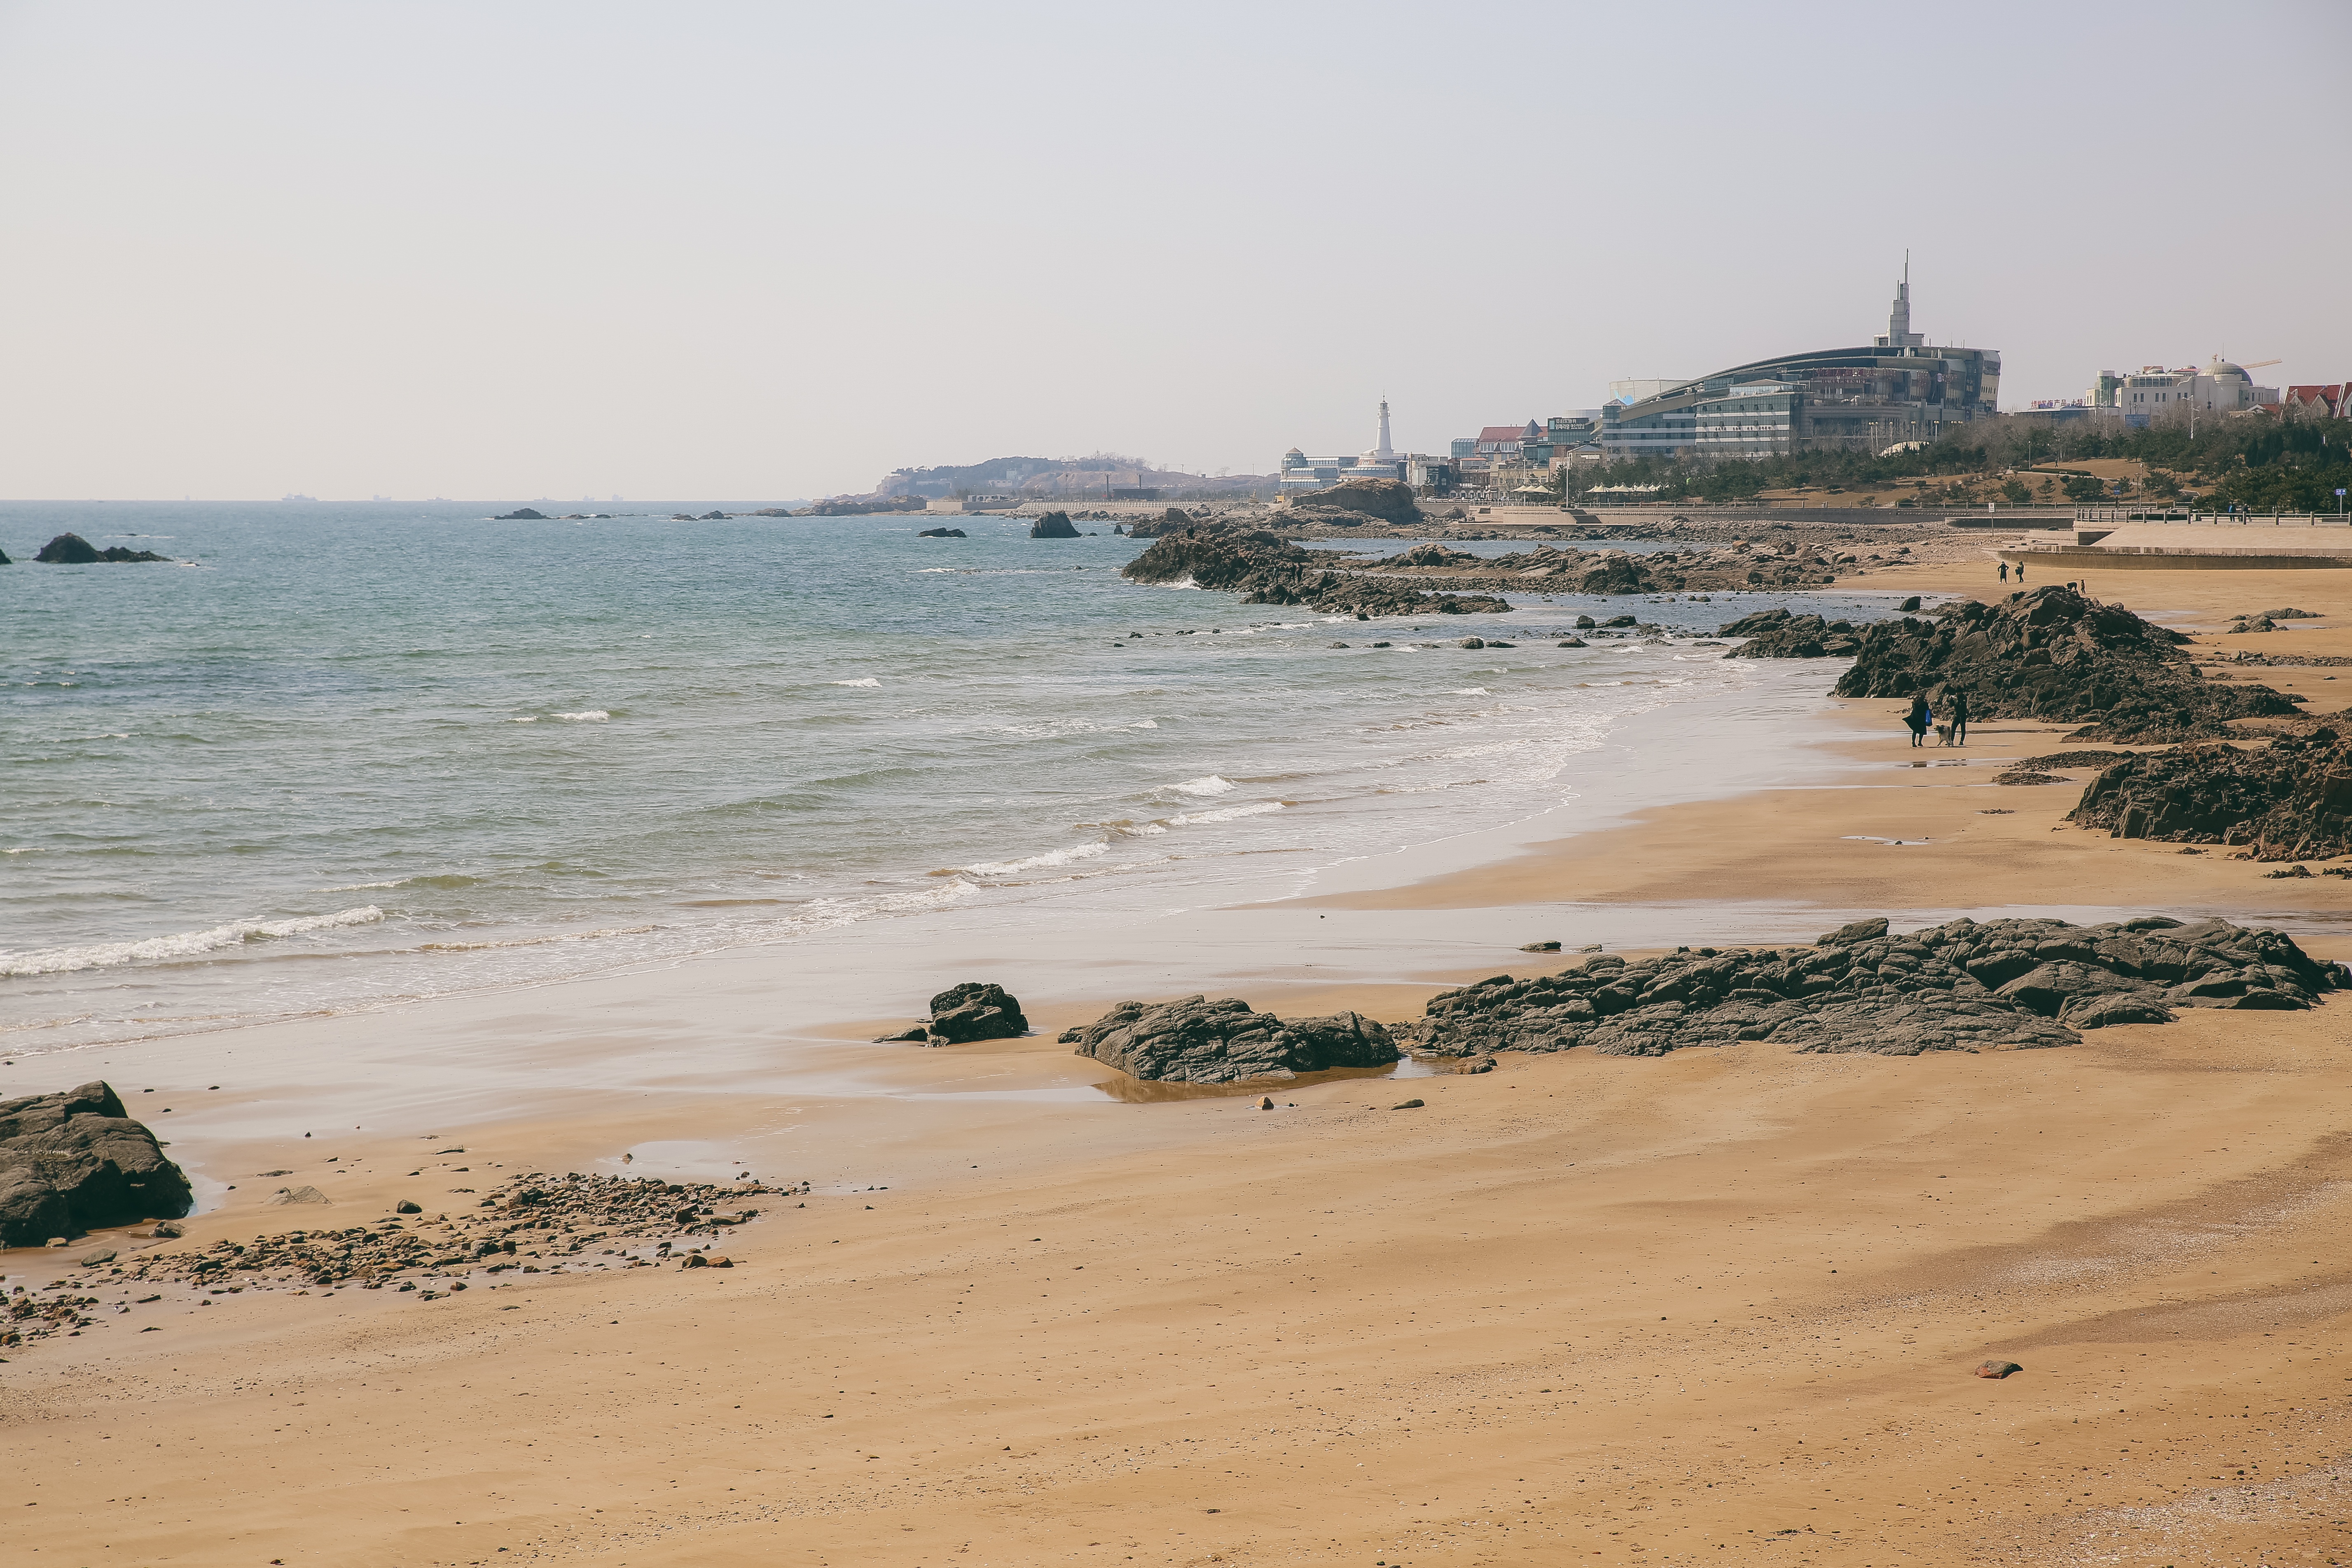
beach, sea, coast, sand, ocean, shore, wave, film, vacation, bay, material, body of water, china, cape, qingdao, wind wave